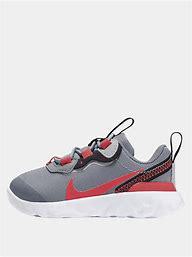
Brand: Nike
Model: Renew Element 55